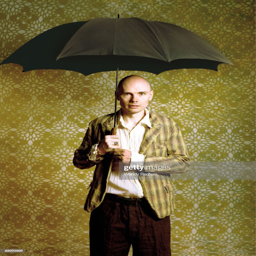
artist poses for a portrait holding an umbrella